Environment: lab
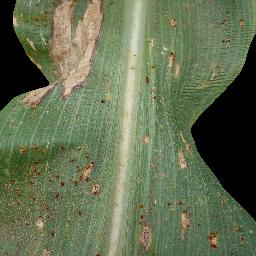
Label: common_rust